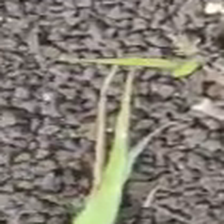
Weed species: Digitaria_SP_(Digitaria Sanguinalis )